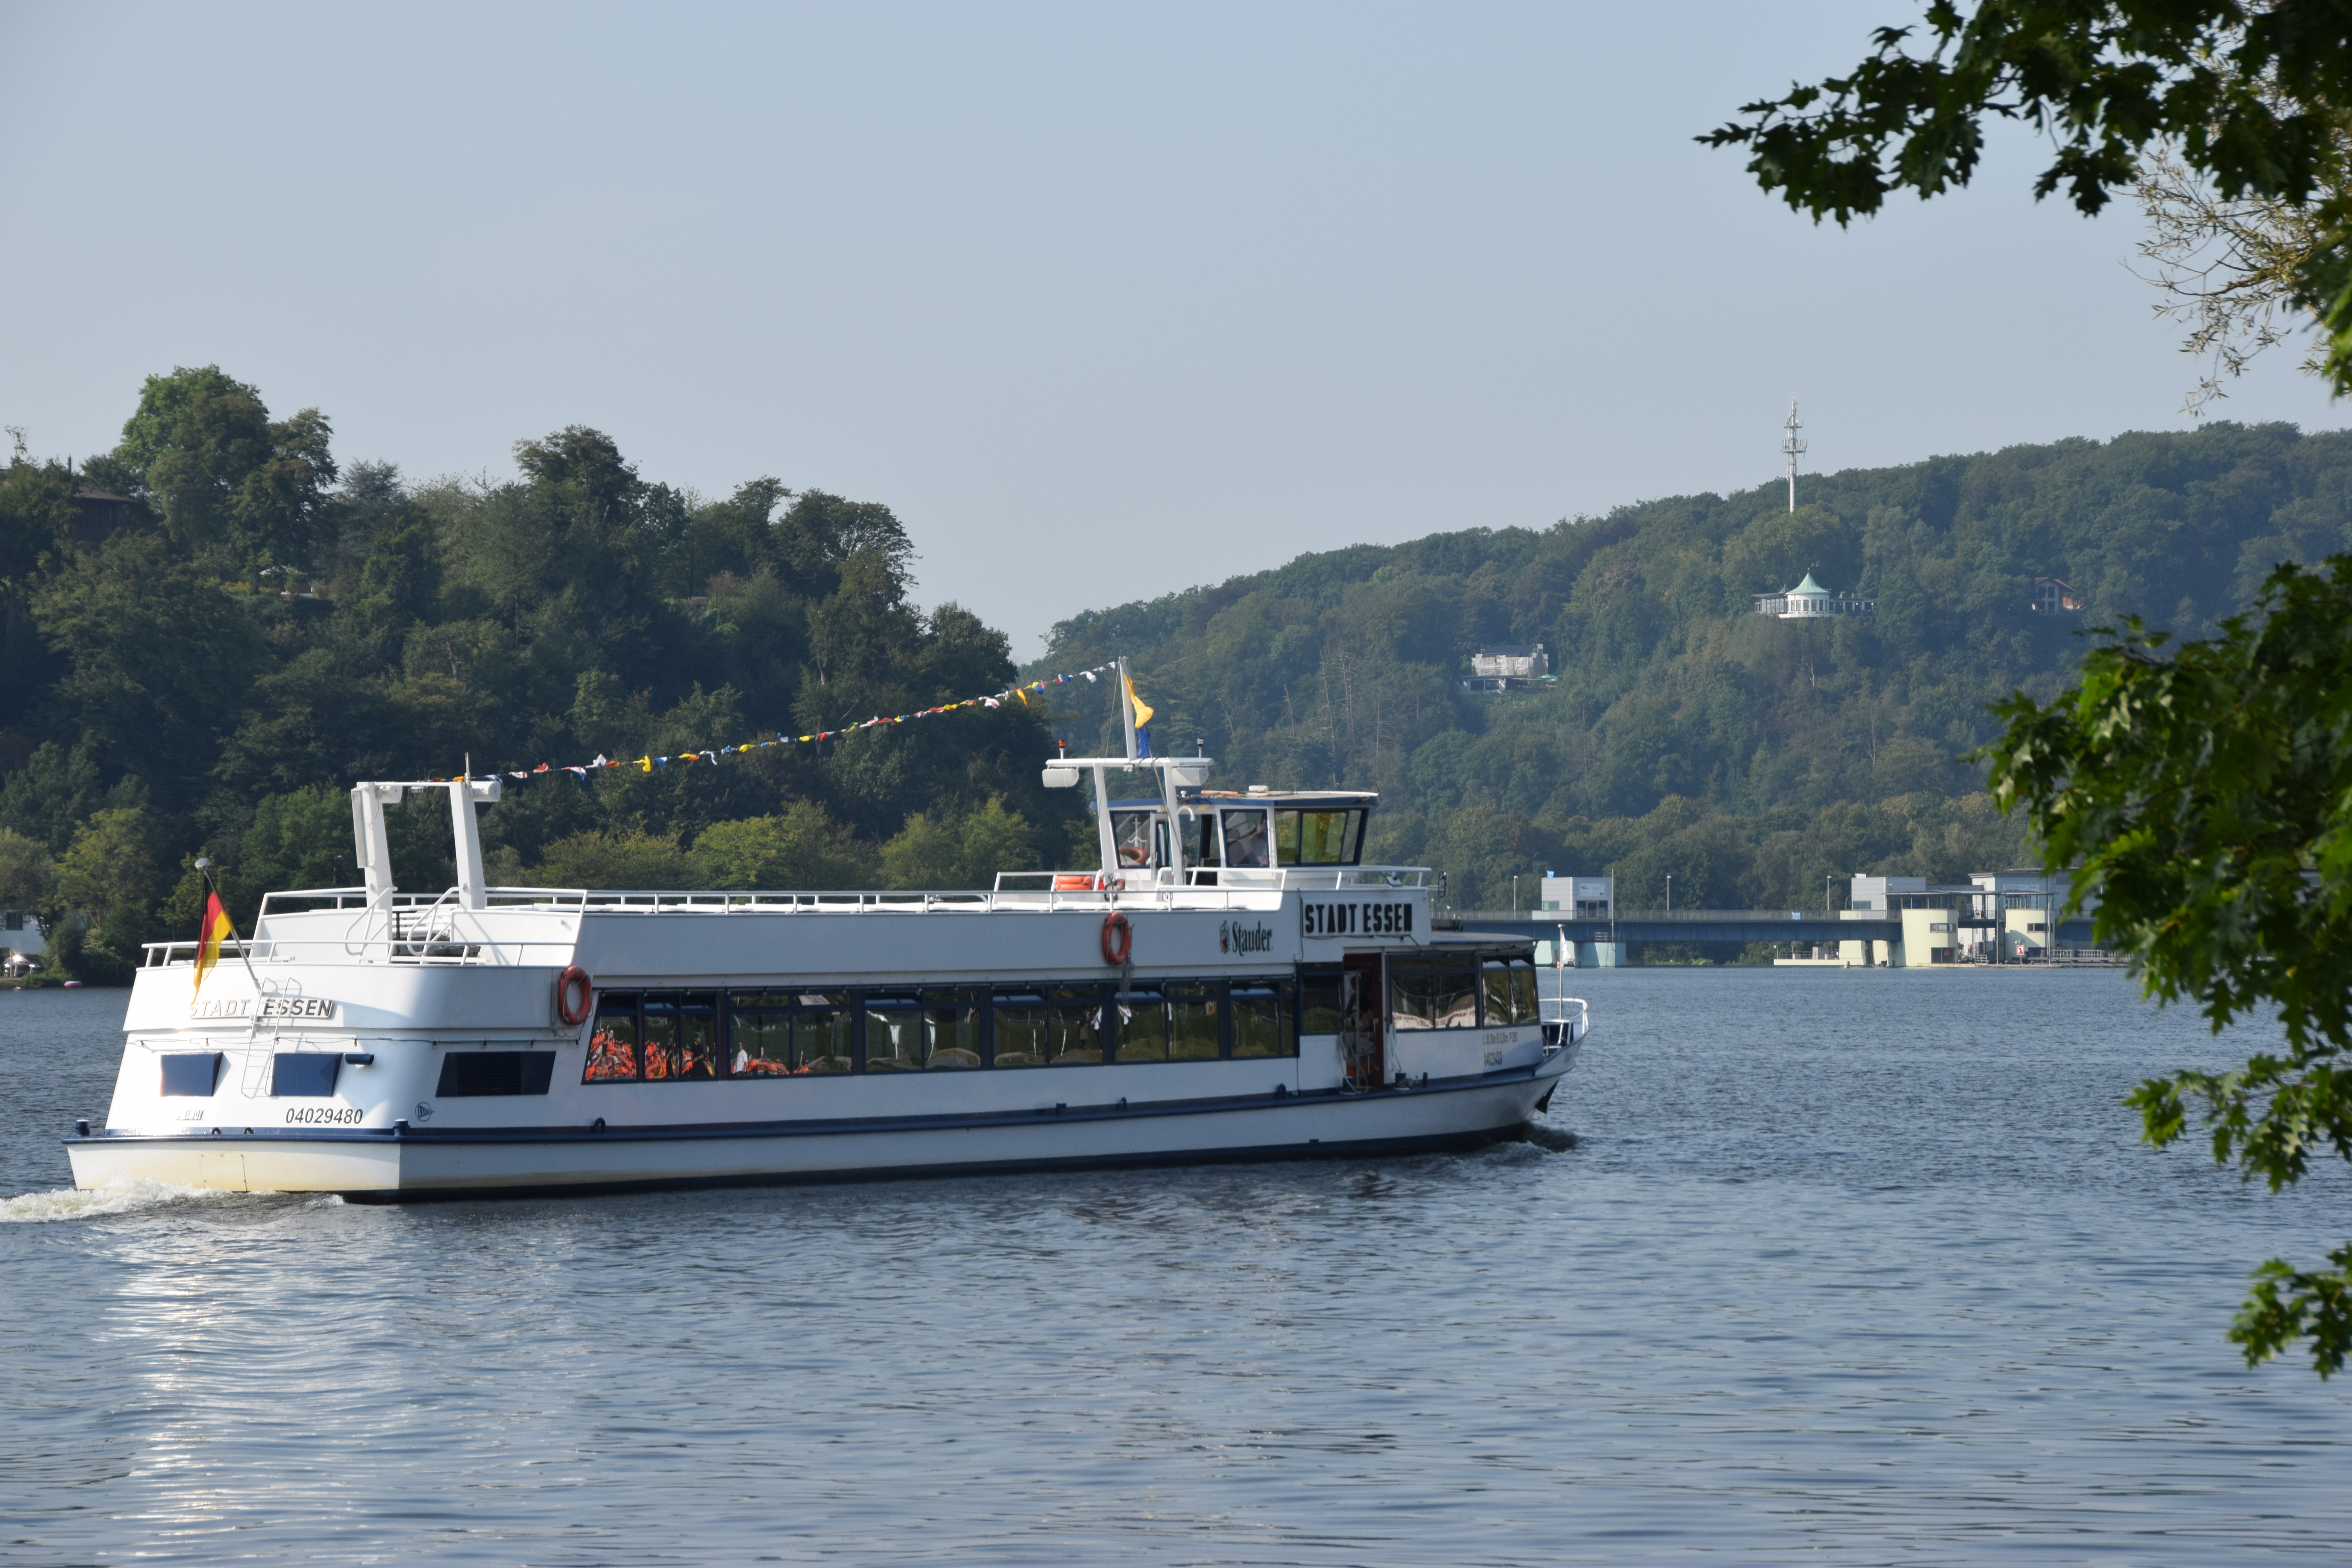
natural, water, sky, boat, watercraft, tree, lake, naval architecture, ship, vehicle, lake district, loch, channel, passenger ship, sound, reservoir, public transport, lifebuoy, water transportation, plant, automotive wheel system, boating